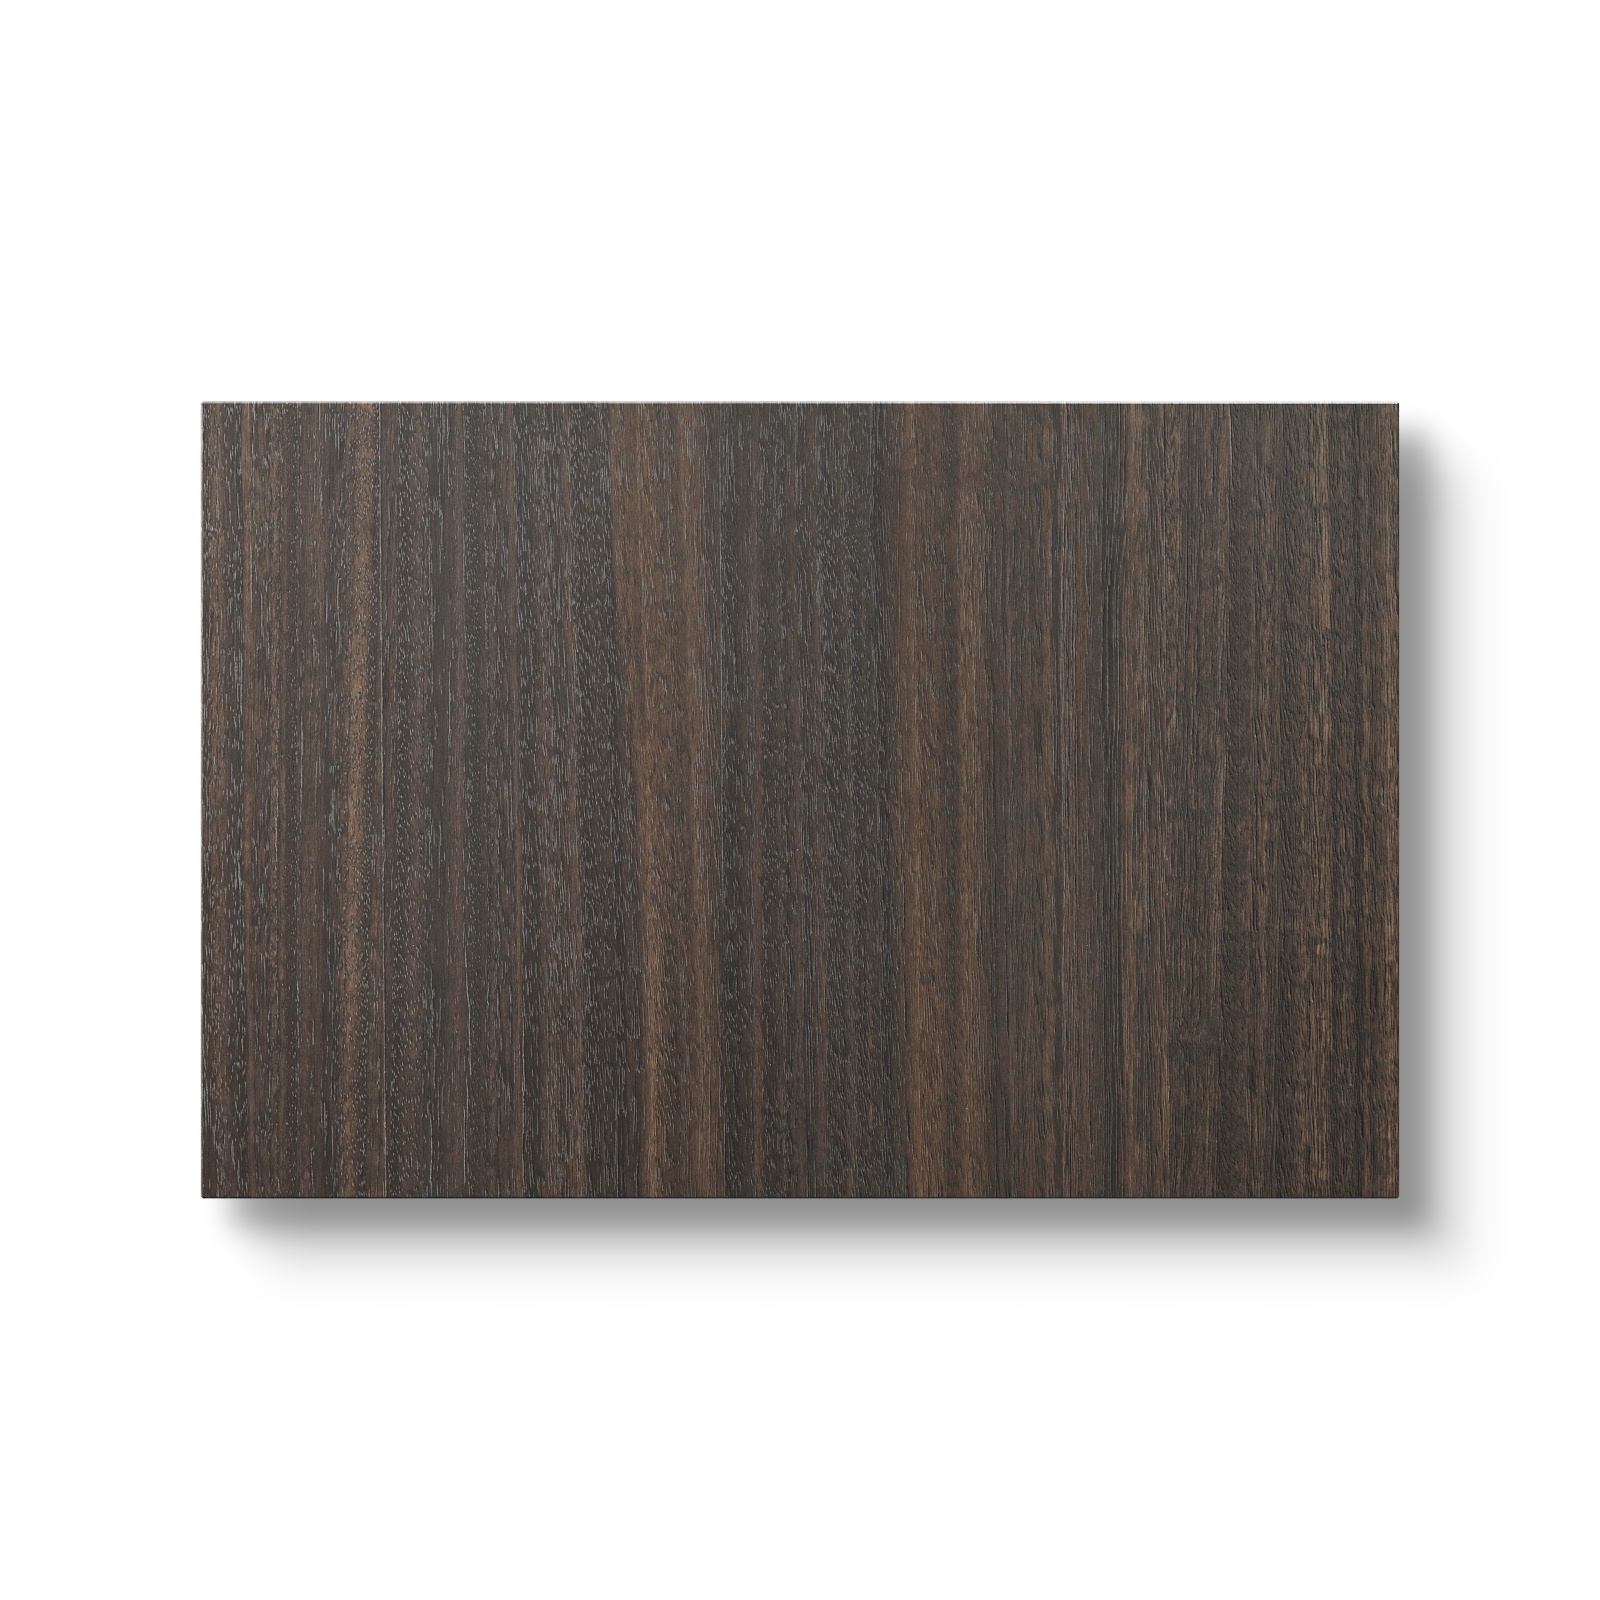
Kökslucka för överskåp 60x40
Brand: MiaThéo
Category: Home & Garden > Kitchen & Dining > Kitchen Appliance Accessories > Food Processor Accessories > Cord Storage Trays